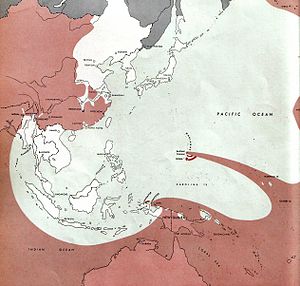
Atlas of the World Battle Fronts / 1944 / August 1944 / 15.
Stillehavskrigen
Public domainet Atlas of the World Battle Fronts in Semimonthly Phases to August 15 1945 var et dokument produceret for Chief of Staff der hørte under United States Army i 1945.